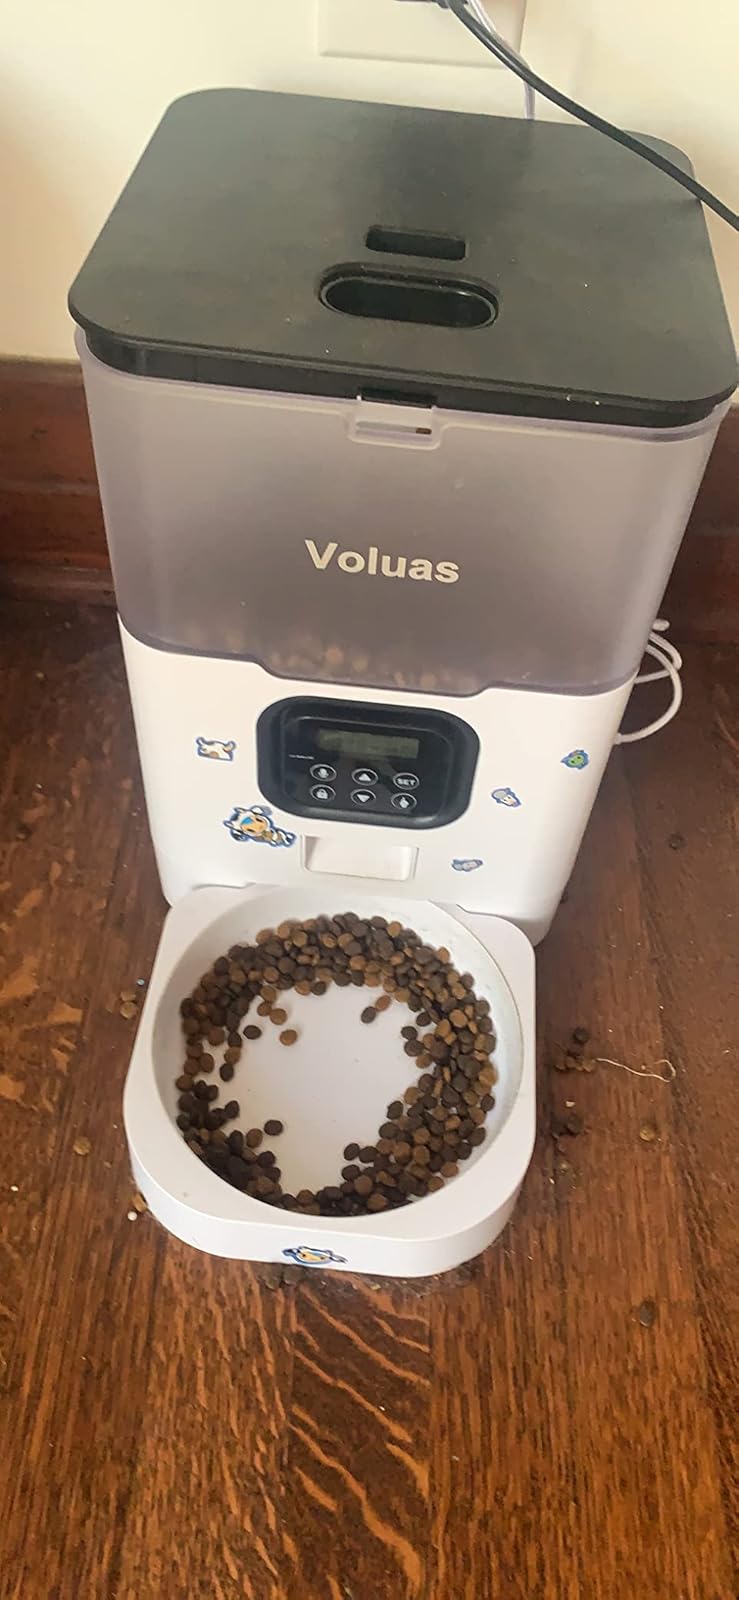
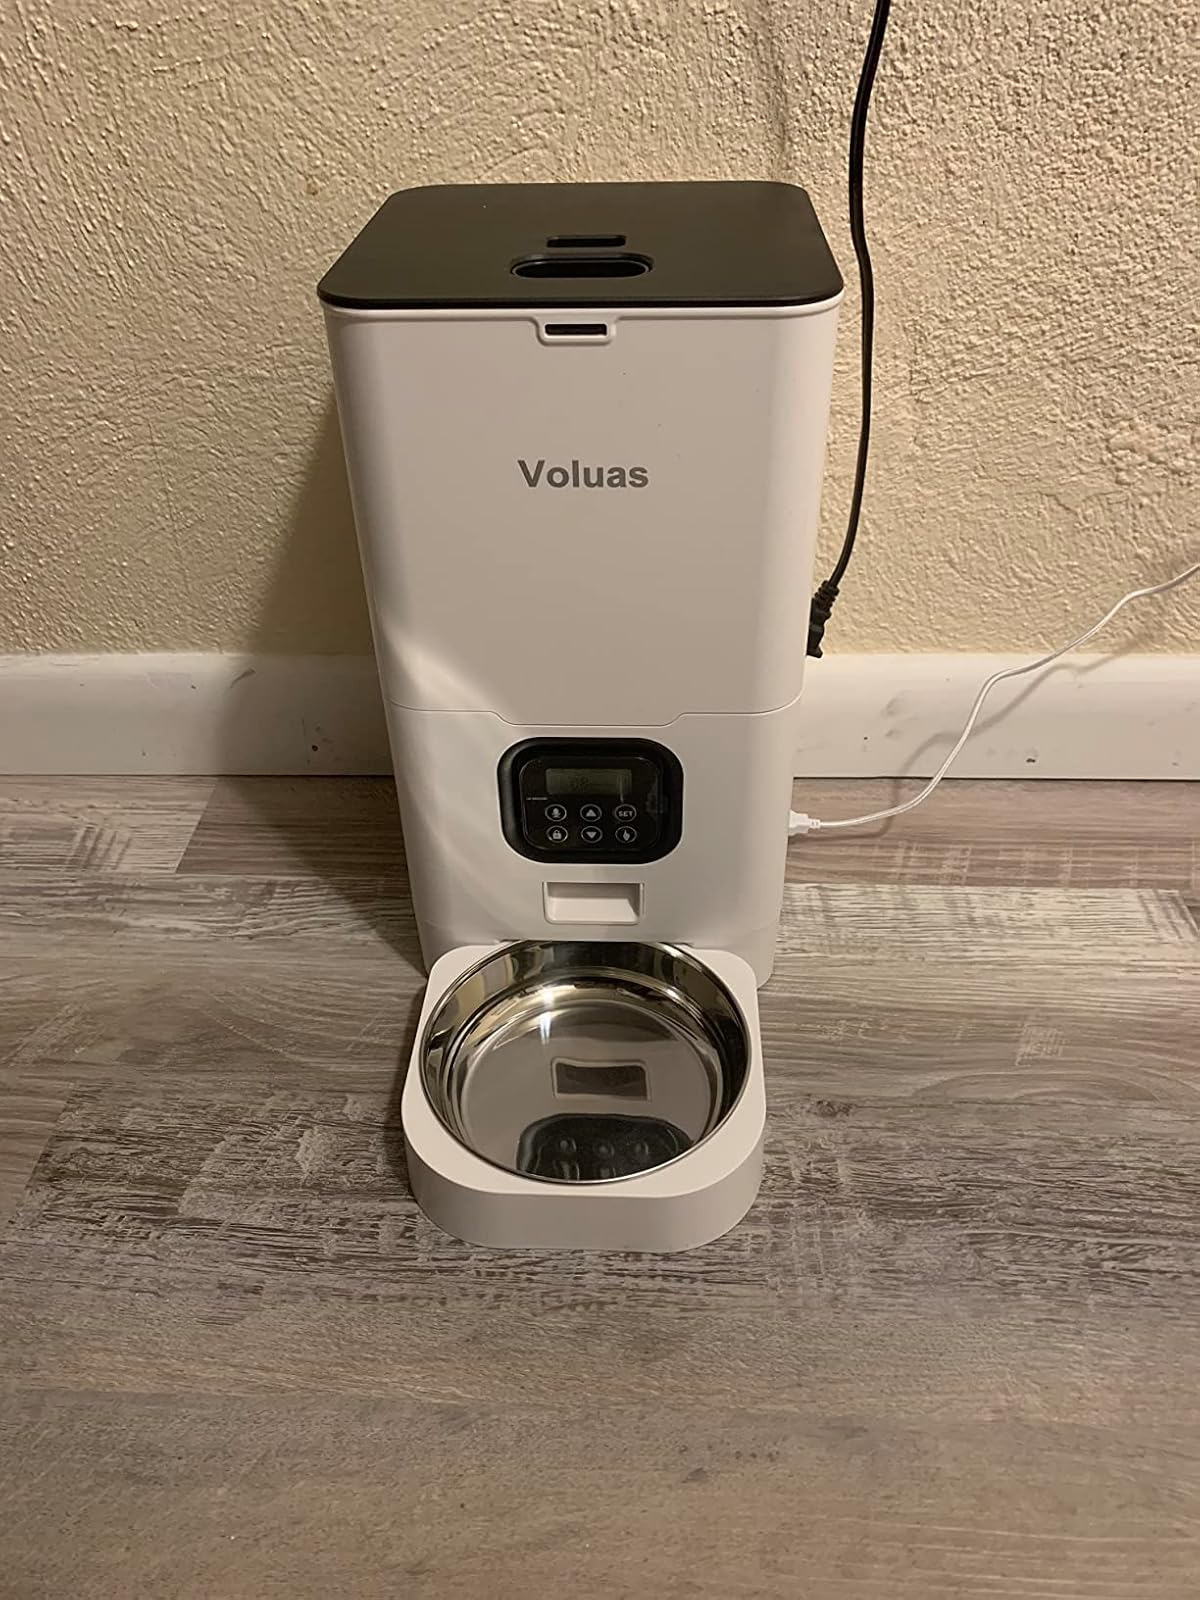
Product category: items_feeder
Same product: no